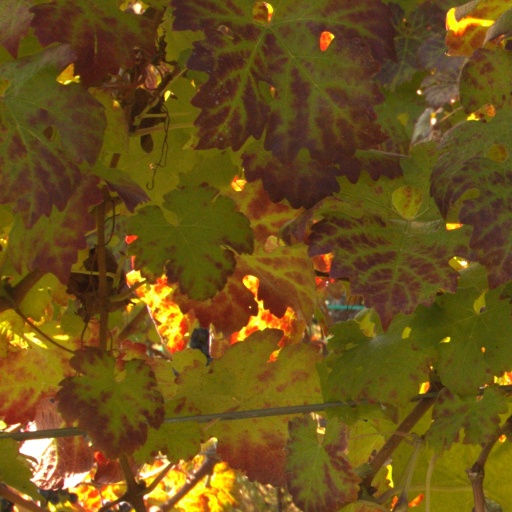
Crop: grape